Campbell Dome House

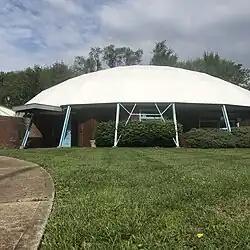

The Campbell Dome House is a historic, mid-century modern home located at 8126 Hamilton Drive in Overland Park, Kansas. Bob D. Campbell, a civil engineer, set out to design a residence beneath a dome for his family, who were originally from South Texas, so that they could enjoy the "outdoors" all year. Campbell chose to use a Schwedler dome, which consists of meridional ribs connected to a number of horizontal polygonal rings, to accomplish this. He believed that incorporating domes into home design offered significant advantages and that the design represented the future of architecture as domes offered more space while using less material. Construction on the home began in 1967 and was finished in 1968.